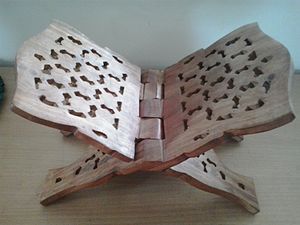
Kong Valdemars Jordebog / Jordebogens indhold
Læsestand for et kodeks
Kong Valdemars Jordebog er den gængse betegnelse for en gruppe tekster fra det 13. århundrede, Valdemar Sejrs tid. Teksterne er den første art matrikulation af kongens ejendom.